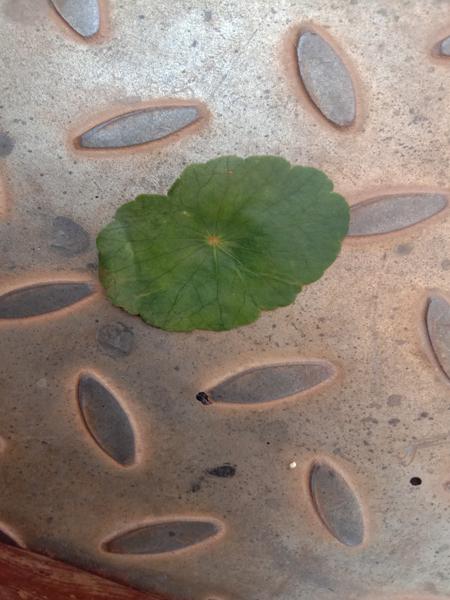
Plant: Bhrami